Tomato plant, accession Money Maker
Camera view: bottom (45 deg); turntable rotation: 0 degrees
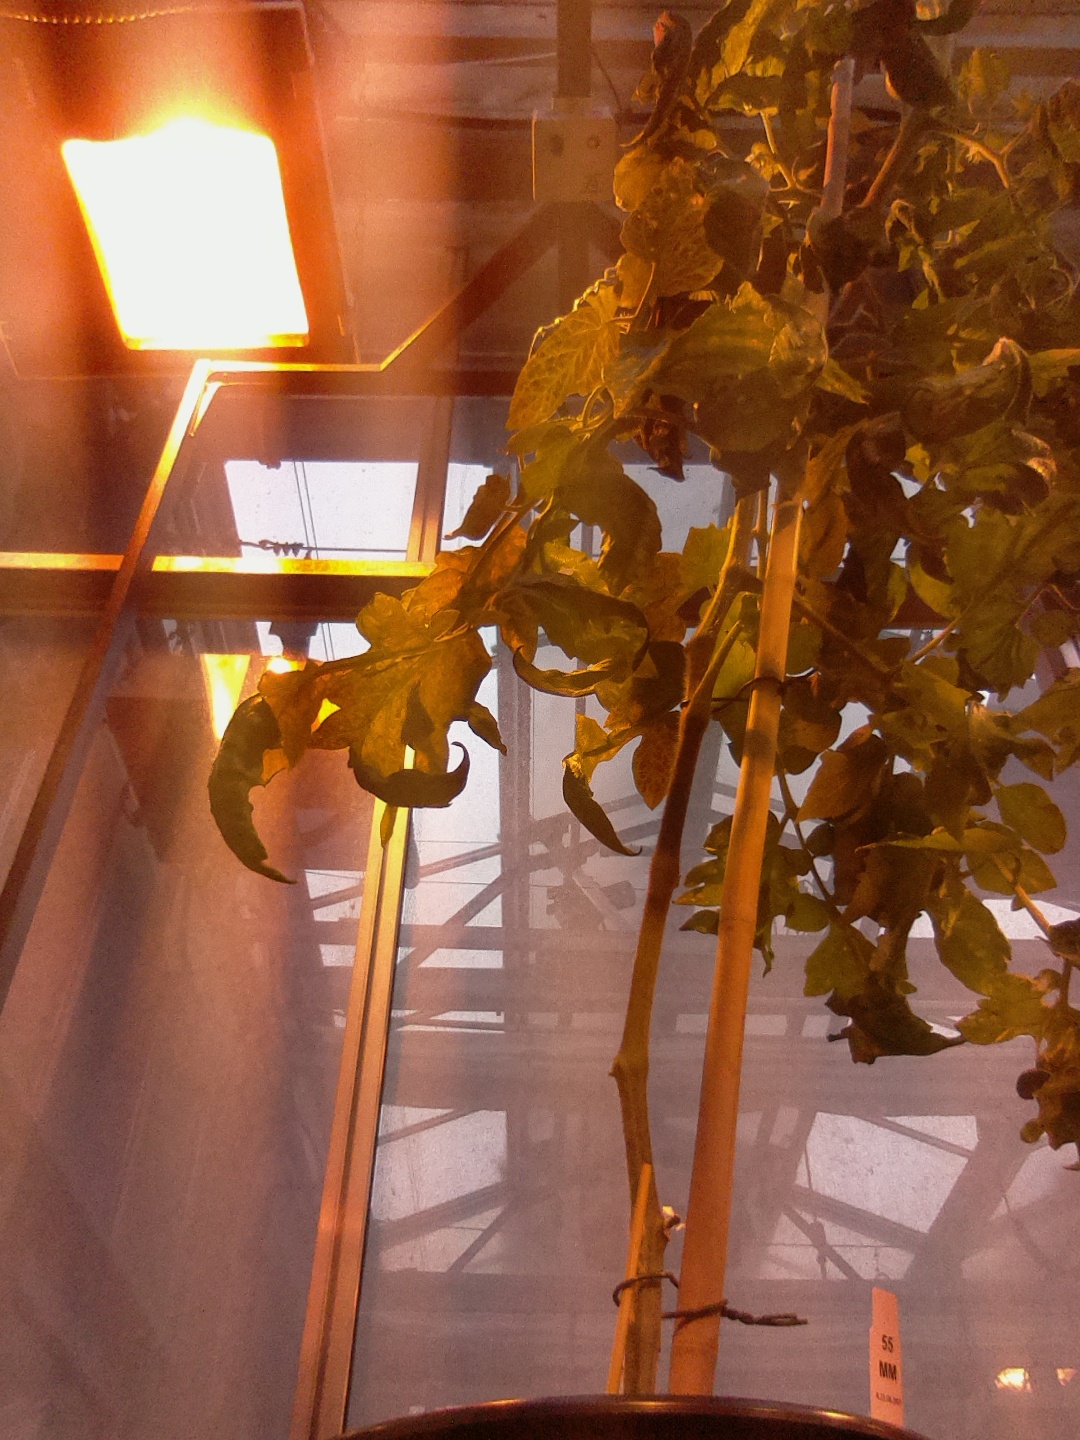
BBCH growth stage 75: 50%-60% of final fruit size